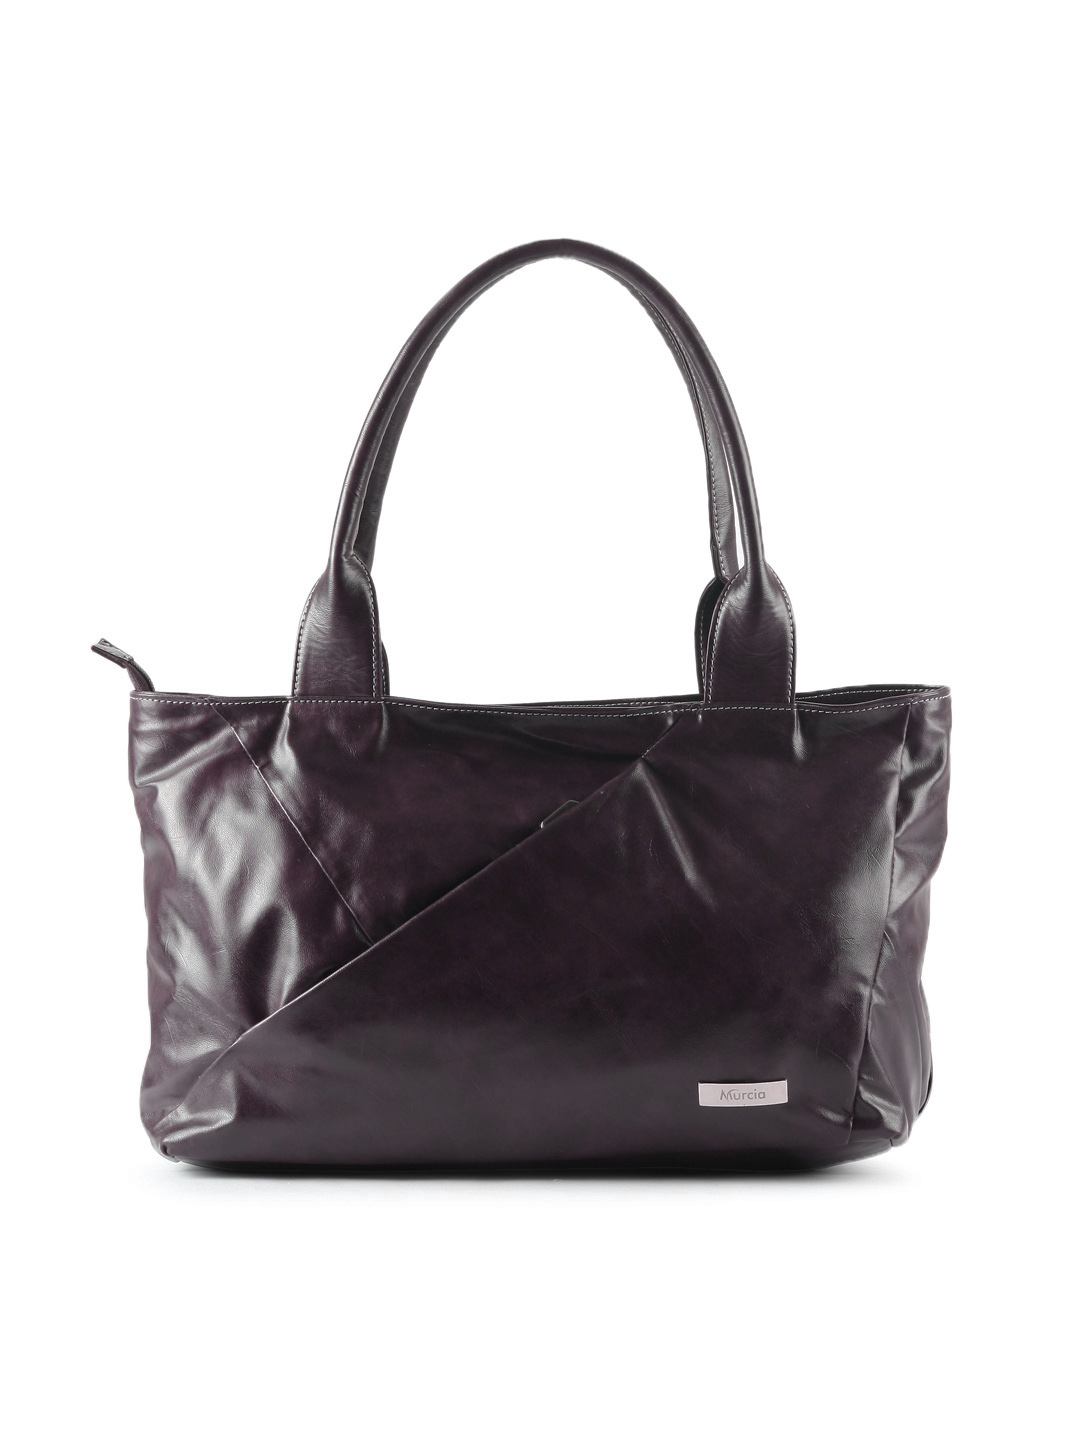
Murcia Women Casual Brown Handbag
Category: Accessories / Bags / Handbags
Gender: Women
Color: Brown
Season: Winter 2015
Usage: Casual